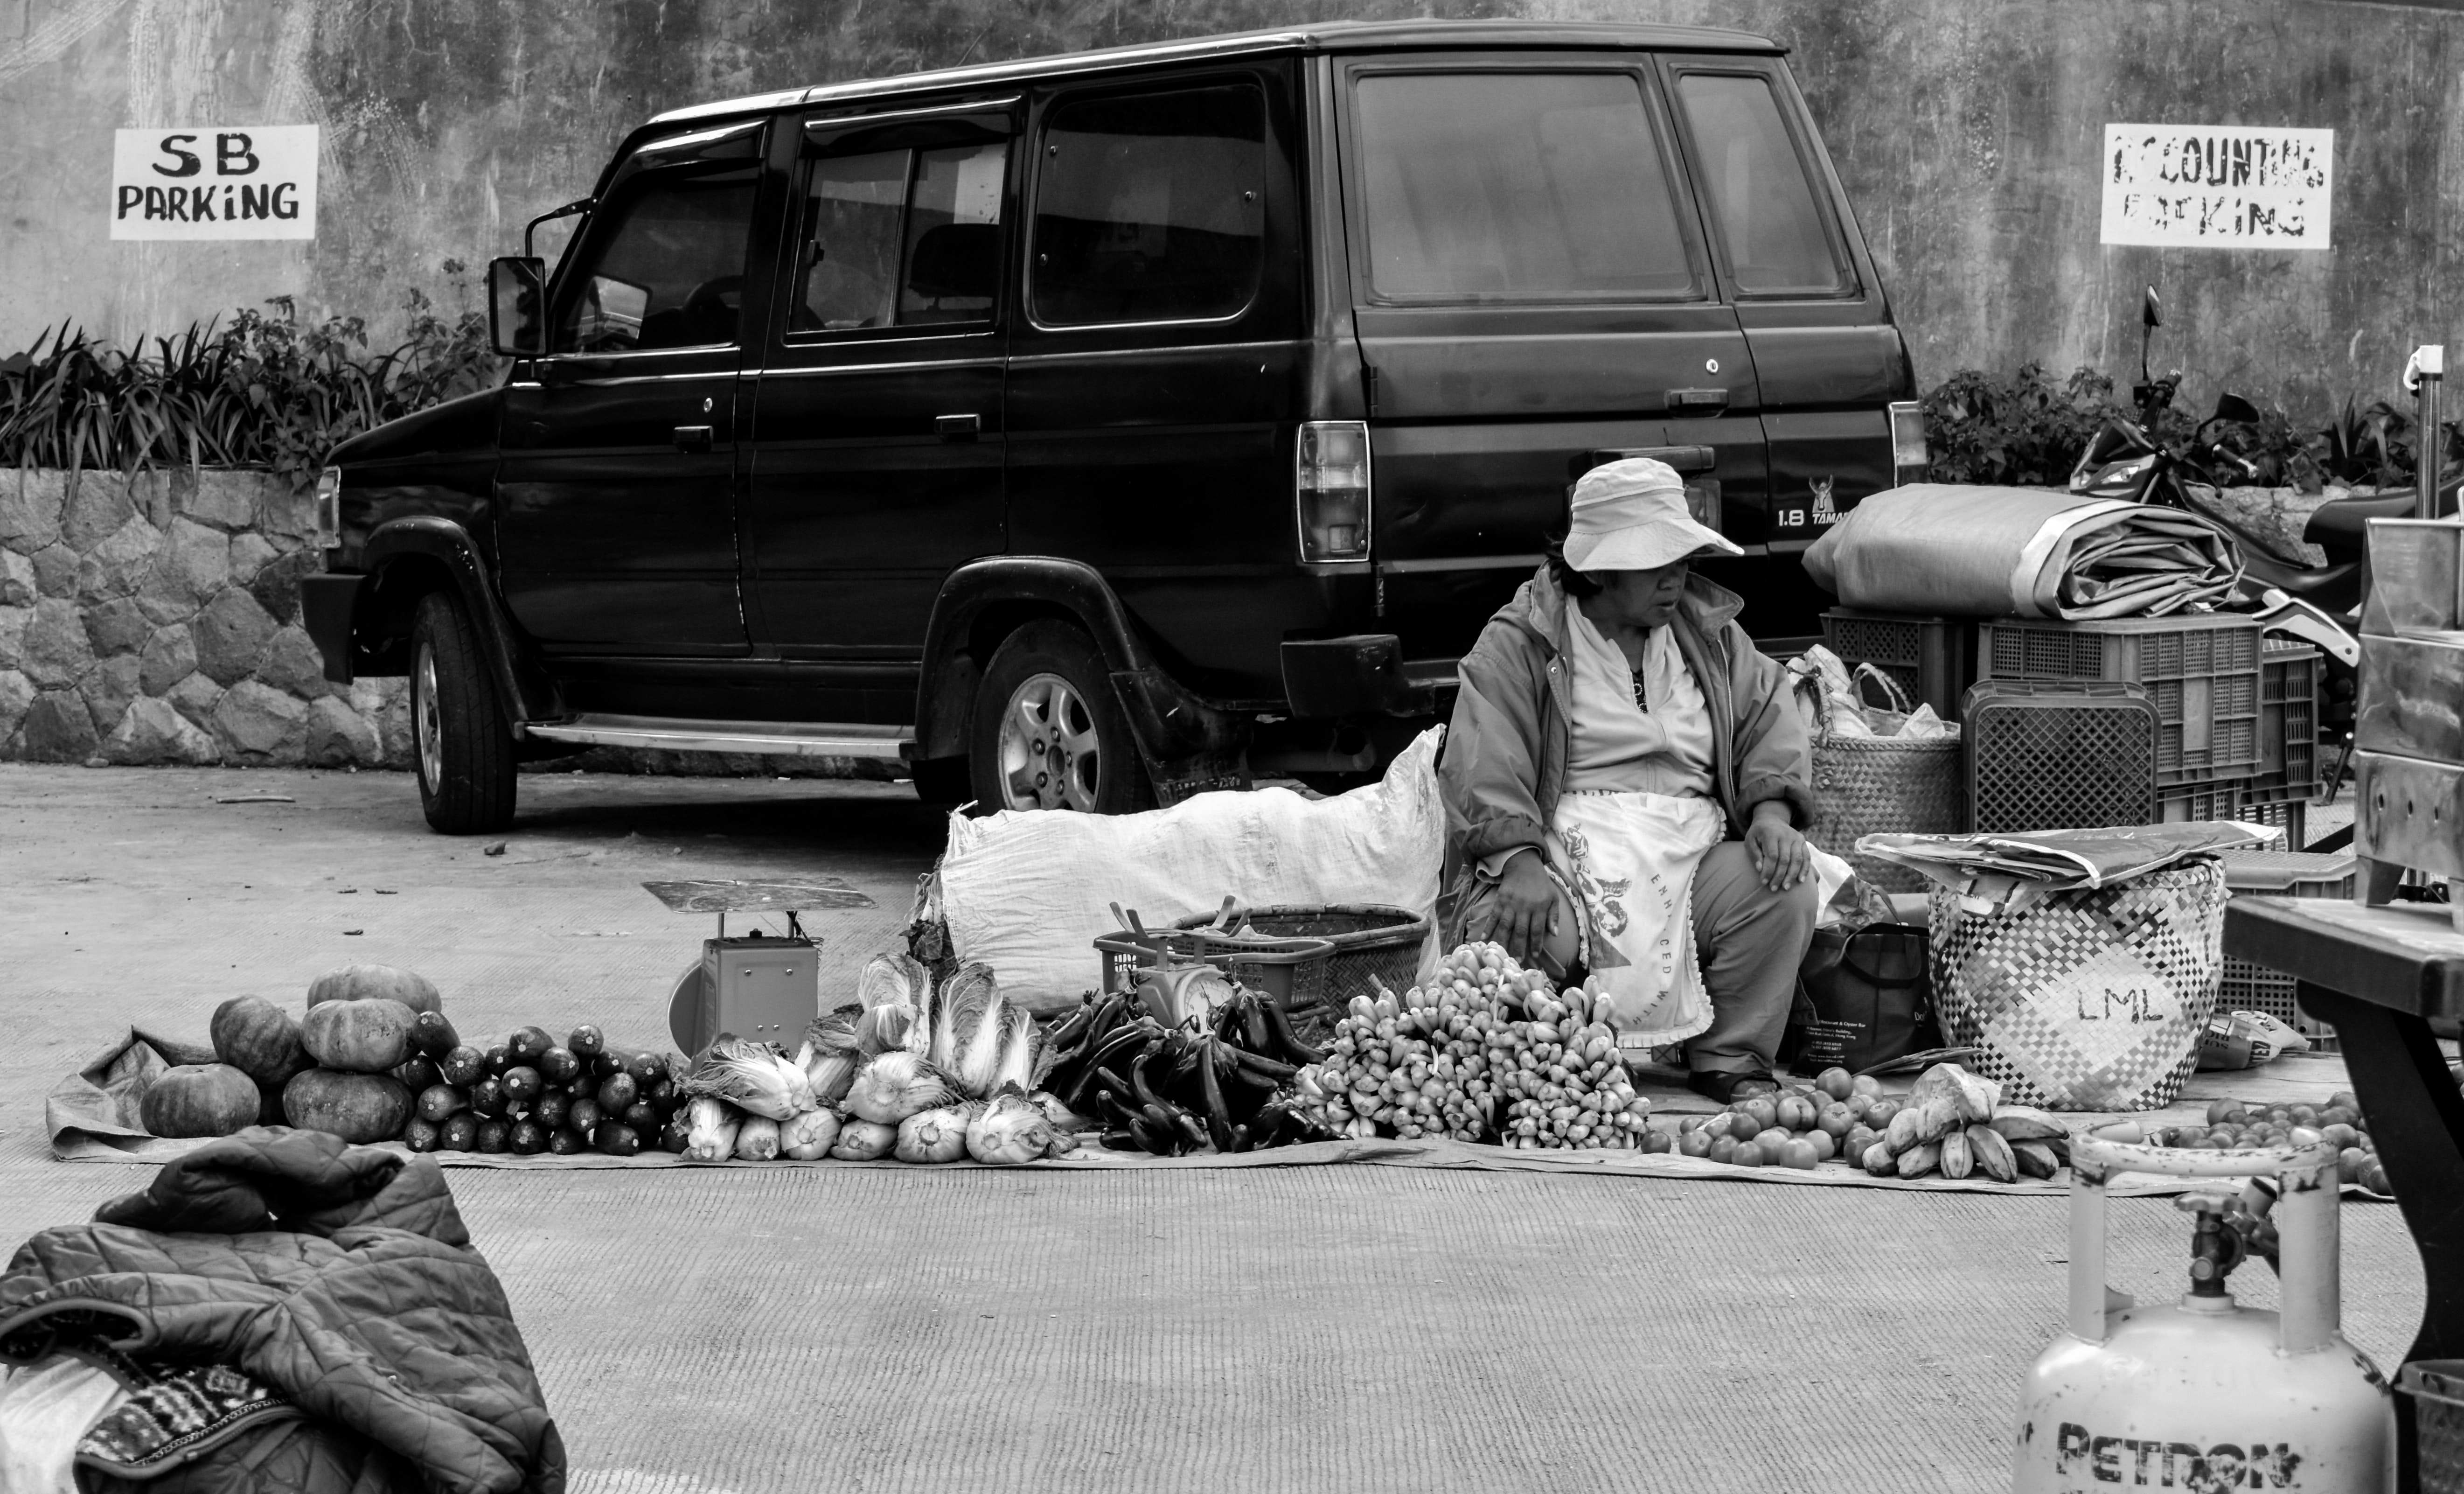
motor vehicle, people, vehicle, car, mode of transport, van, black and white, photography, monochrome, minivan, road, monochrome photography